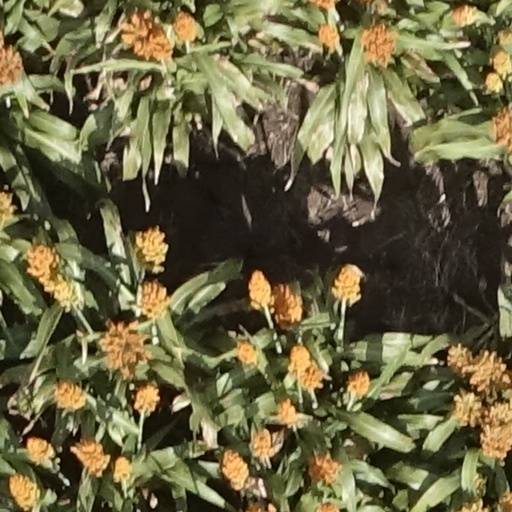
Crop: sorghum